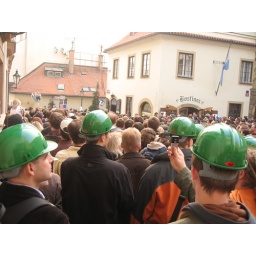
Avaaz members in Prague attend Obama speech in green hard hats